Guard mounting

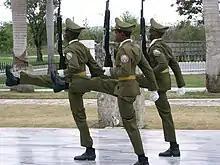
Ceremonial Unit of the Cuban Revolutionary Armed Forces on their way to relieve guards at the Mausoleum of José Marti.

The changing of the guard ceremony is conducted every odd-numbered day, including Sundays, at La Moneda Palace in Santiago, Chile with the Carabineros de Chile's Presidential Guard Group providing the guard, the changing of the guard has been taking place since 1851. A pair of mounted units lead the Central Band, Drums and Bugles of the Carabineros and the new guard, to the plaza in front of La Moneda where the departing detachment meets them. While patriotic and popular music is played, the colour guard emerges and salutes are exchanged between the old and new guards at the main gate and by the officers of each unit. The ceremony ends with the band, drums and bugles marching off with the old guard.